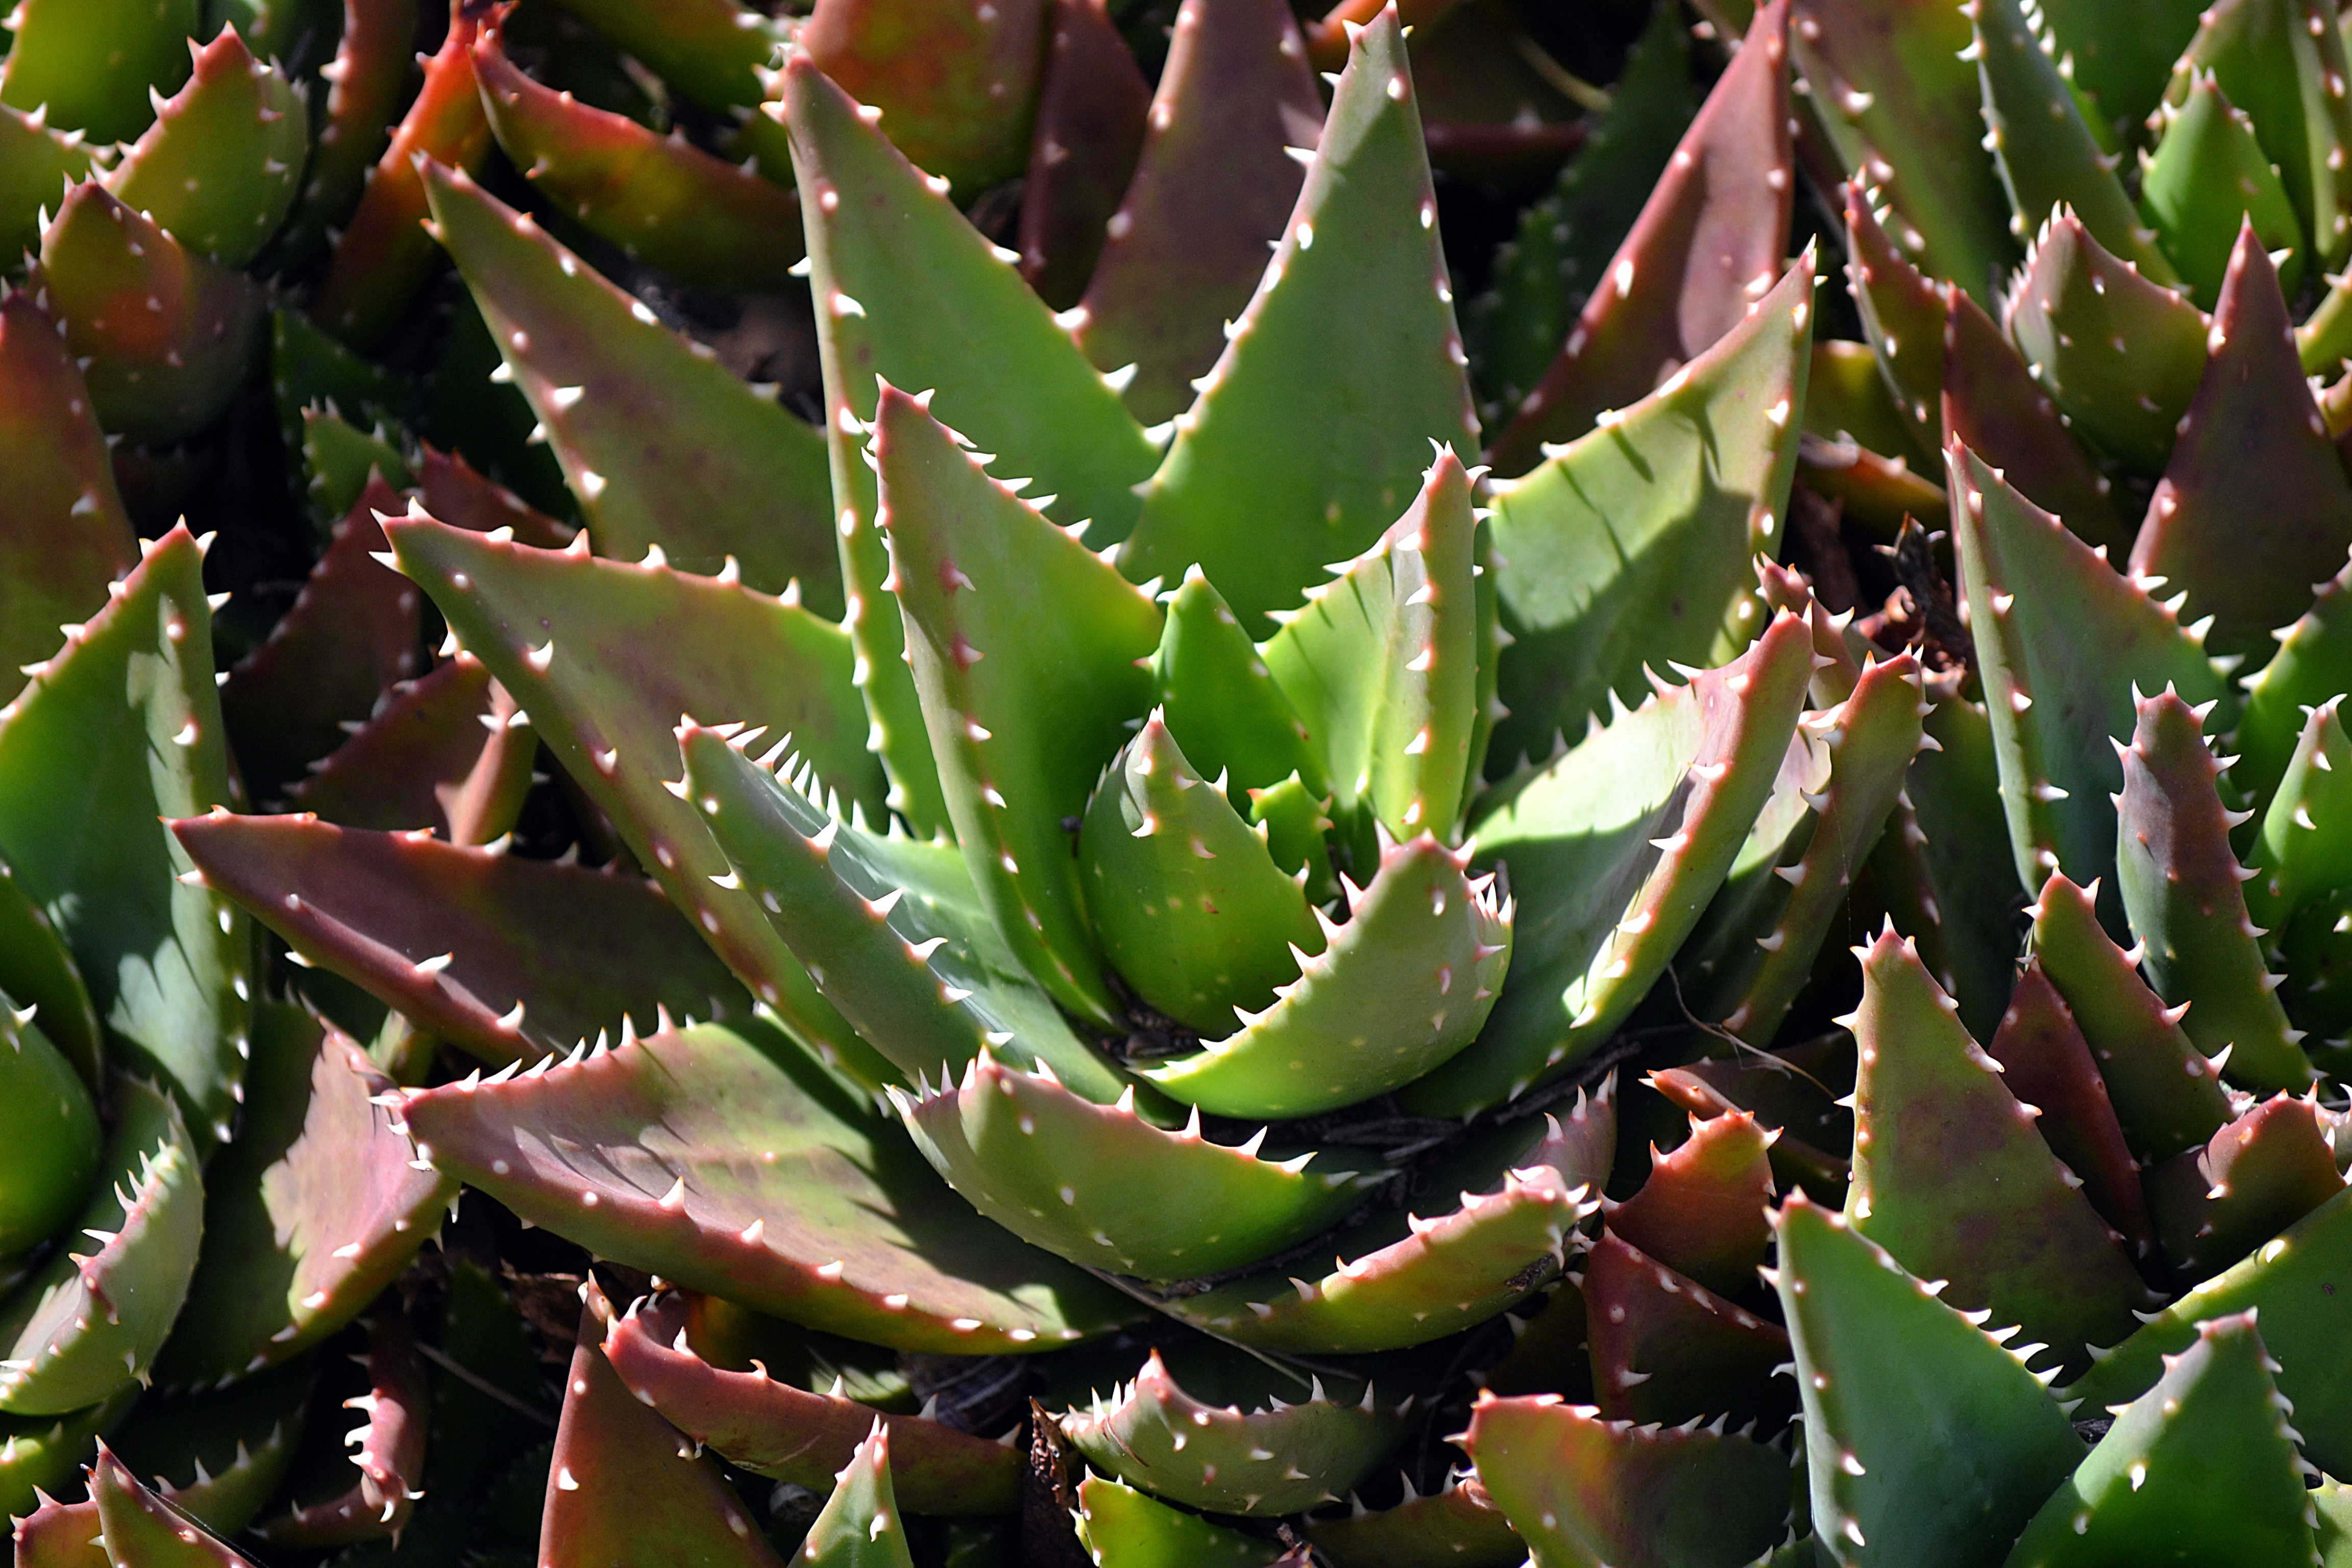
cactus, plant, flower, botany, aloe, xanthorrhoeaceae, flowering plant, plant stem, land plant, hedgehog cactus, nopal, acanthocereus tetragonus